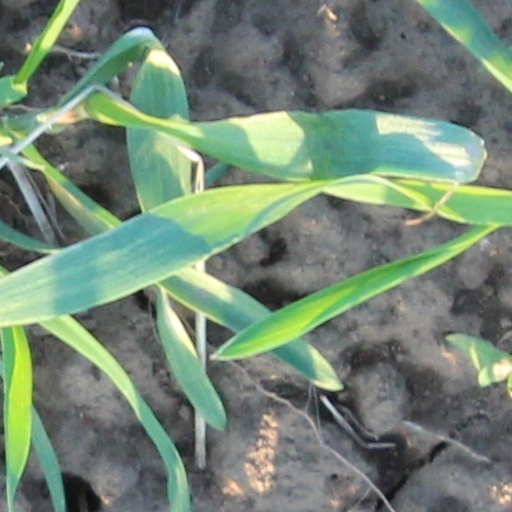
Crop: wheat